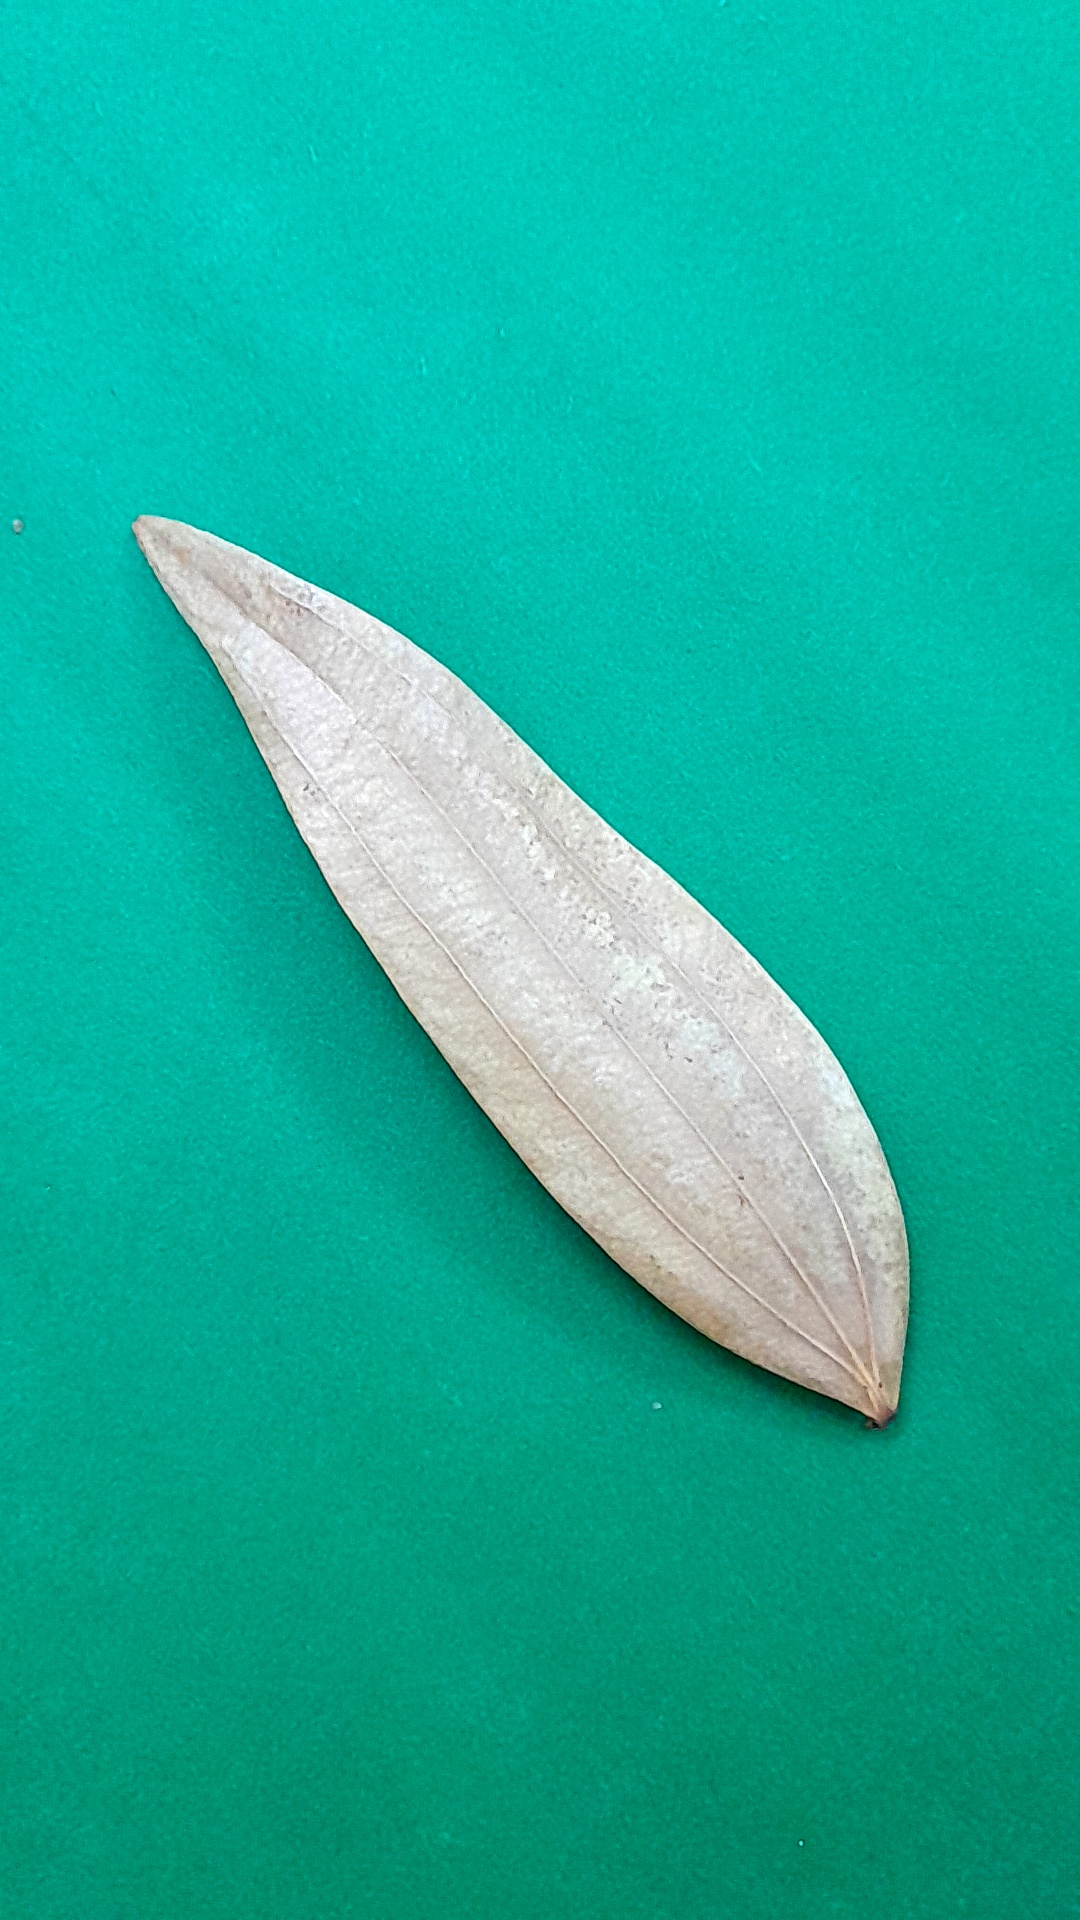
Label: Dry Leaf